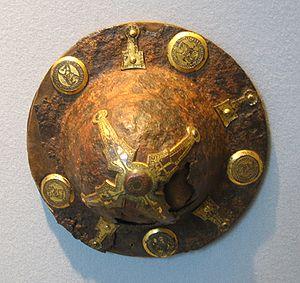
Les Lombards sont un ancien peuple germanique, qui, selon sa propre tradition orale rapportée par leur historien Paul Diacre, à la fin du VIIIᵉ siècle, serait originaire de Scandinavie méridionale.
Cet article retrace l'histoire de Bergame, ville de Lombardie sise au pied des Alpes, fondée par les Cénomans et connue, dans l'Antiquité, sous le nom de Bergomum. Sous Rome, elle fut chef-lieu de la région XI et siège épiscopal à partir de la moitié du IVᵉ siècle. Prise et saccagée par Attila en 452, elle se rétablit pour devenir le centre d'un duché lombard. Sous les Francs, Bergame est le siège d'un comté. Aux Xᵉ-XIᵉ siècle, elle passe sous la tutelle de l’évêque. Au temps des cités-états, elle est déchirée entre les factions de l’aristocratie locale, ce qui suscite l'émergence des classes populaires. Cet affaiblissement favorise les ingérences extérieures : à partir de 1329, elle passe sous la tutelle des Visconti de Milan. En 1412, elle est assiégée par Facino Cane, puis, en 1419, par Carmagnola, qui finit par s'en emparer, pour le compte de Venise, en 1427. En 1797, Bonaparte la rattache à la République cisalpine, puis au Royaume d'Italie. Elle suit ensuite l'histoire de la Lombardie sous domination autrichienne.
L'umbo est une pièce bombée ou conique en fer ou bronze se trouvant au milieu d'un bouclier, protégeant la main, permettant de détourner les traits frappant ce point, ou jouant parfois dans la mêlée le rôle d'une arme offensive. Il peut aussi avoir un rôle ornemental.